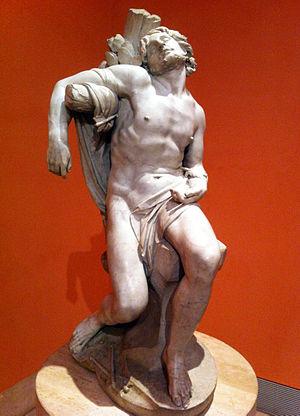
Saint Sébastien est l'une des premières sculptures de l'artiste italien Gian Lorenzo Bernini, dit Le Bernin. Réalisée entre 1617 et 1618, l'œuvre présente le martyr chrétien Saint Sébastien attaché à un arbre, la chair blessée par des tirs de flèches. Un peu plus petite que de grandeur nature, la sculpture fait partie de la collection privée de Carmen Cervera et est actuellement exposée au Museo Thyssen-Bornemisza de Madrid.